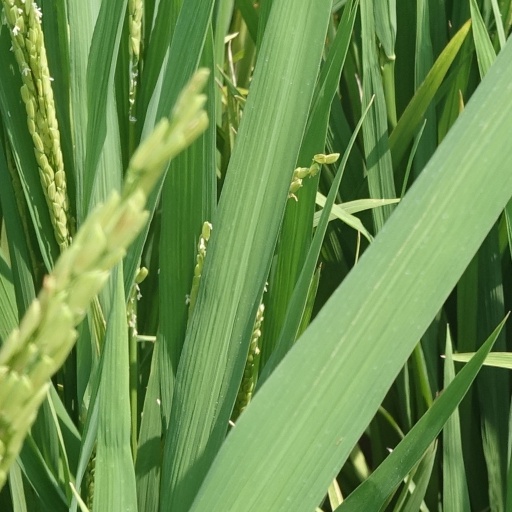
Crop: rice